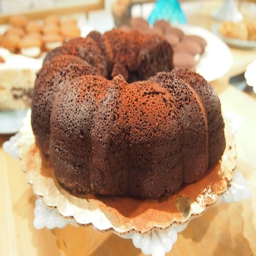
and are we not all tempted to have a bite of this juicy cake here ?